Ate my balls

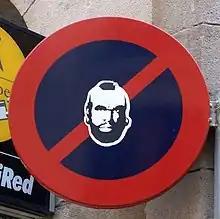
Mr. T Ate My Balls

"Ate my balls" is one of the earliest examples of an internet meme. It was widely shared in the late 1990s when adherents created web pages to depict a particular celebrity, fictional character, or other subject's zeal for eating testicles. Often, the site would consist of a humorous fictitious story or comic featuring edited photos about the titular individual; the photo editing was often crude and featured the character next to comic-book style speech in a thought balloon.